Standard Oil Company

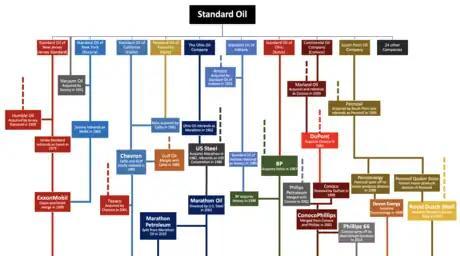
Abbreviated chart of some of Standard Oil's successors

By 1911 the Supreme Court of the United States ruled, in "Standard Oil Co. of New Jersey v. United States", that Standard Oil Company of New Jersey must be dissolved under the Sherman Antitrust Act and split into 34 companies. Two of these companies were Standard Oil of New Jersey (Jersey Standard or Esso), which eventually became Exxon, and Standard Oil of New York (Socony), which eventually became Mobil; those two companies later merged into ExxonMobil.